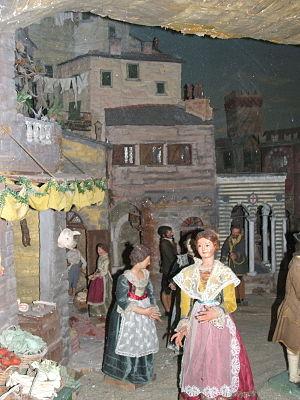
La crèche génoise est une tradition artisanale de la représentation de la Nativité qui se perpétue durant la période de Noël dans la province et la ville de Gênes.